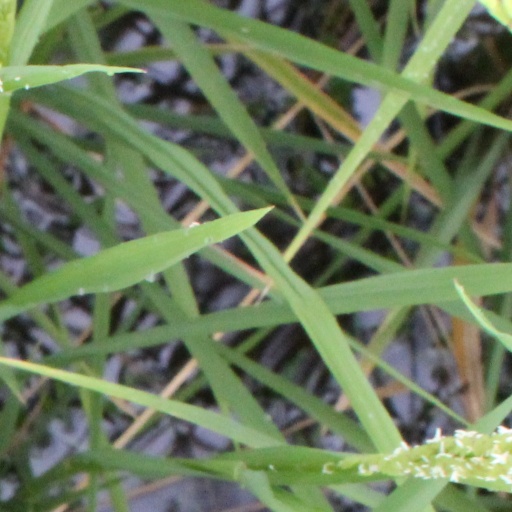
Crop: rice